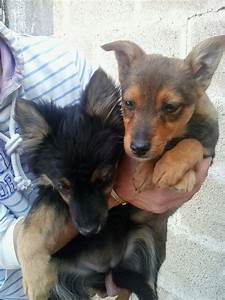
Label: cane